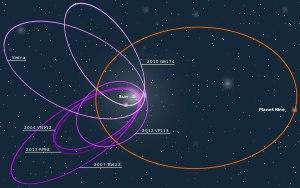
Est appelée planète X toute planète hypothétique supposée se situer au-delà de Neptune. Si un tel objet existait, il serait alors la neuvième planète du système solaire.